The Blue Hour (2014 film)

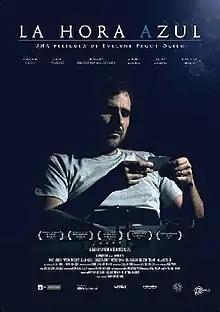
Theatrical release poster

The Blue Hour (Spanish: La hora azul), also known as Before Dawn, is a 2014 Peruvian drama film written, directed and co-produced by Evelyne Pegot in her directorial debut. It is based on the 2005 novel of the same name by Alonso Cueto. Starring Giovanni Ciccia, Jackelyn Vásquez and Rossana Fernández-Maldonado.